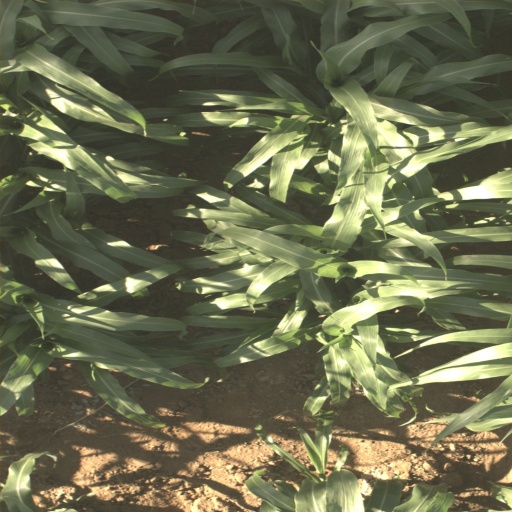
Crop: sorghum